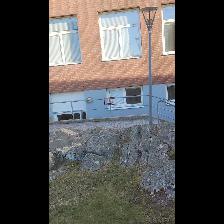
Label: NonHuman